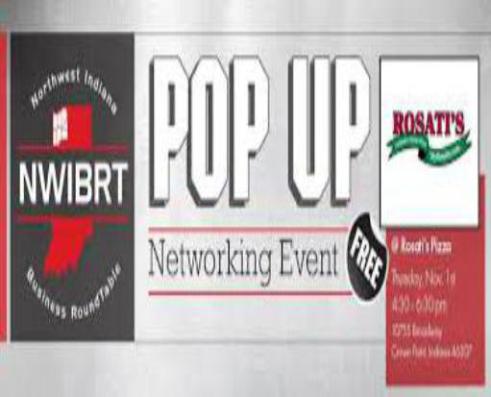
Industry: Food